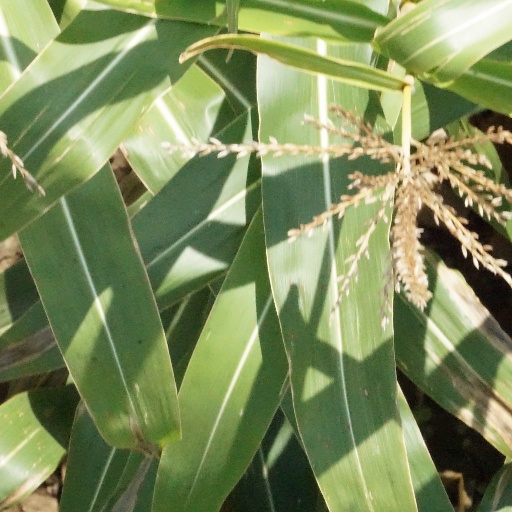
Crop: maize; corn